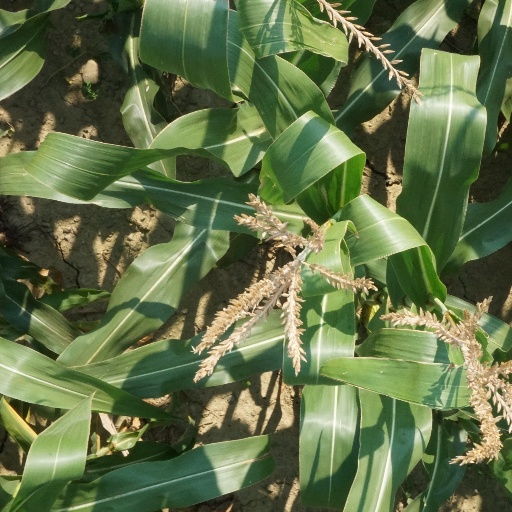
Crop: maize; corn